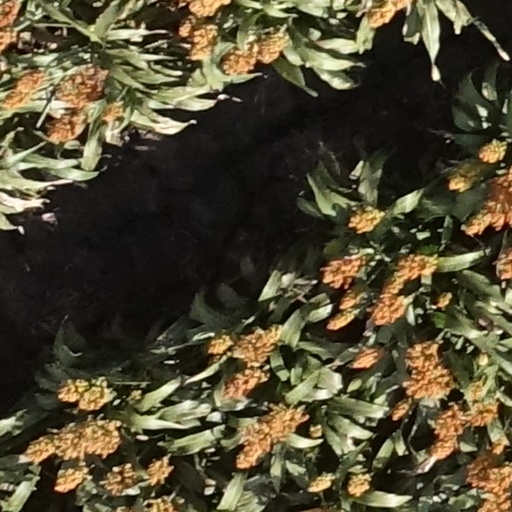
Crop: sorghum